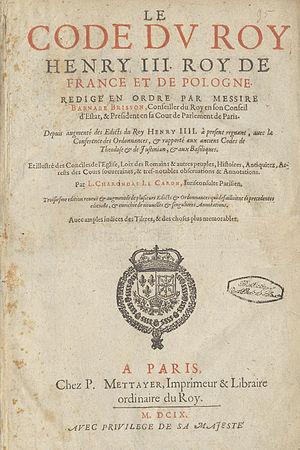
Le Code du Roy Henry III, Roy de France et de Pologne rédigé en ordre par messire Barnabé Brisson